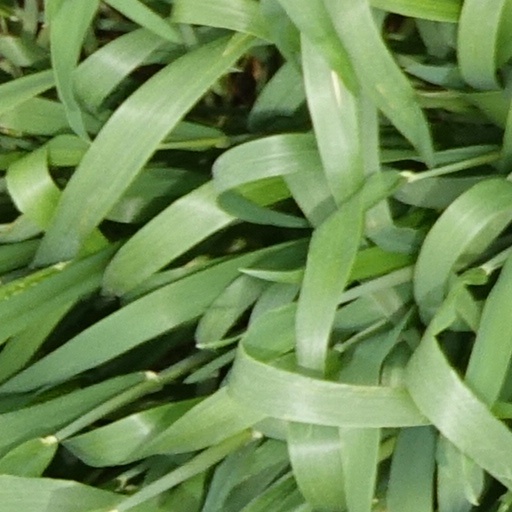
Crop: wheat